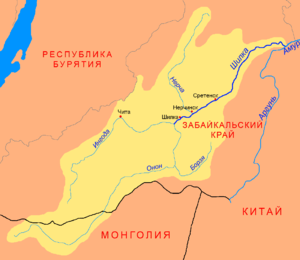
L'Ingoda est une rivière de Russie qui coule dans le krai de Transbaïkalie. Elle est avec l'Onon l'une des deux rivières dont la confluence donne naissance à la rivière Chilka.
La Chilka est avec l'Argoun l'une des deux rivières russes dont la confluence donne naissance à l'Amour.